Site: brandenburg
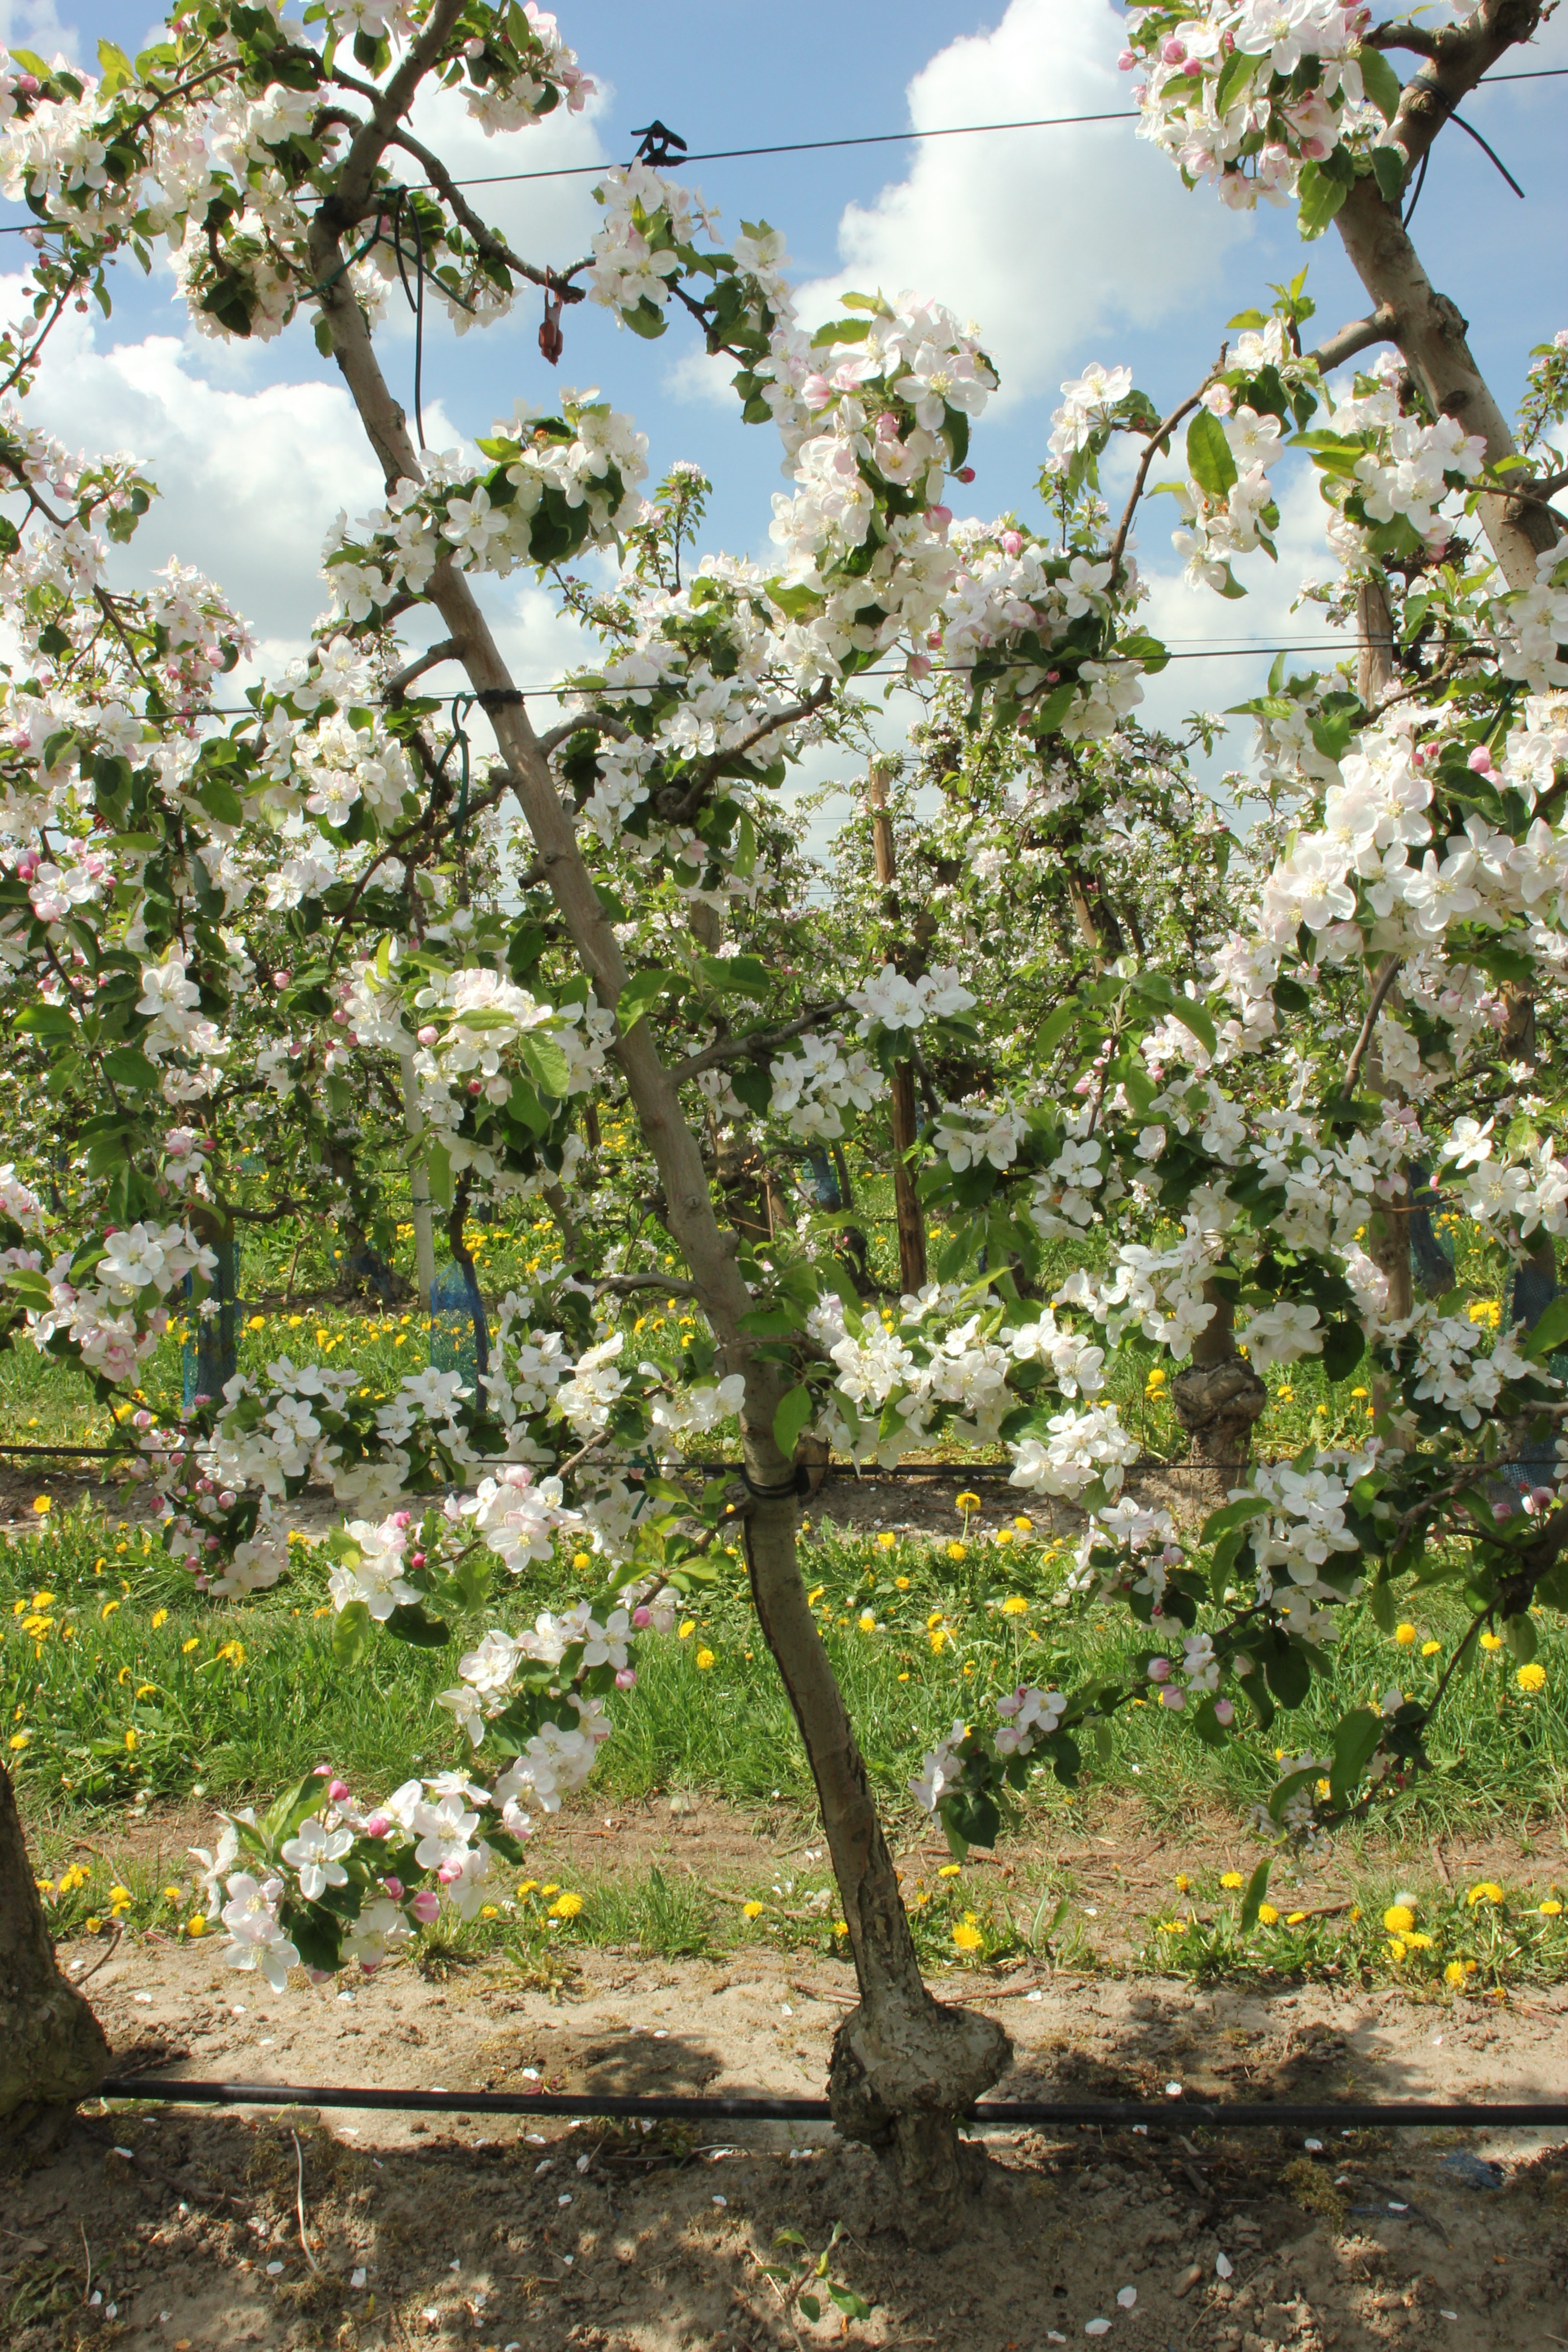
Growth stage (BBCH 65): Flowering